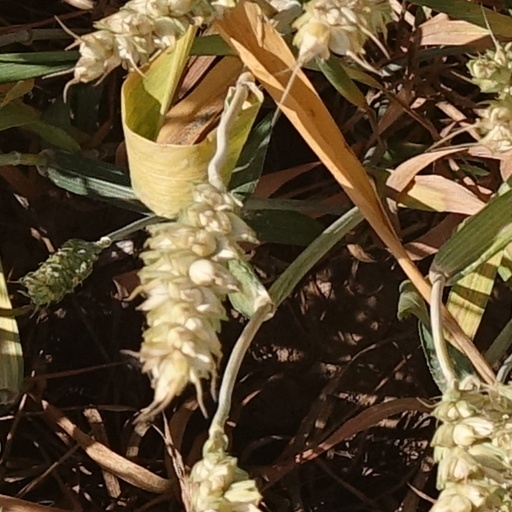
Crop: wheat